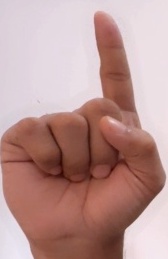
ASL sign: 1